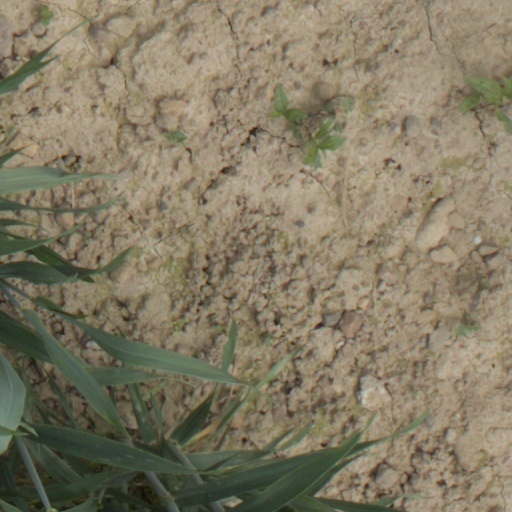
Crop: wheat